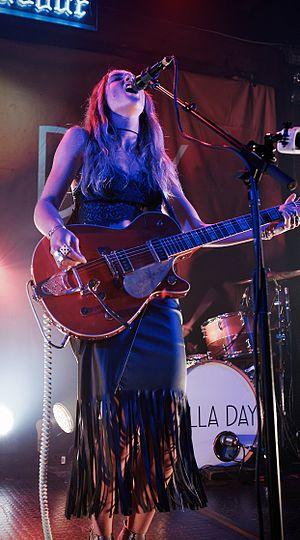
Zella Day Kerr, connue sous le nom Zella Day, née le 13 mars 1995 à Pinetop-Lakeside en Arizona, est une chanteuse, compositrice, et musicienne américaine.